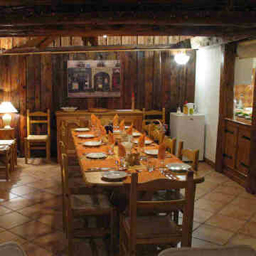
Room type: dining_room